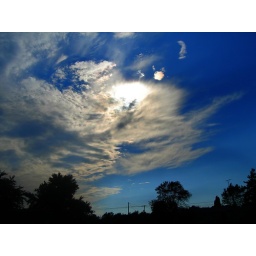
Pretty ominous clouds in a stunningly blue sky